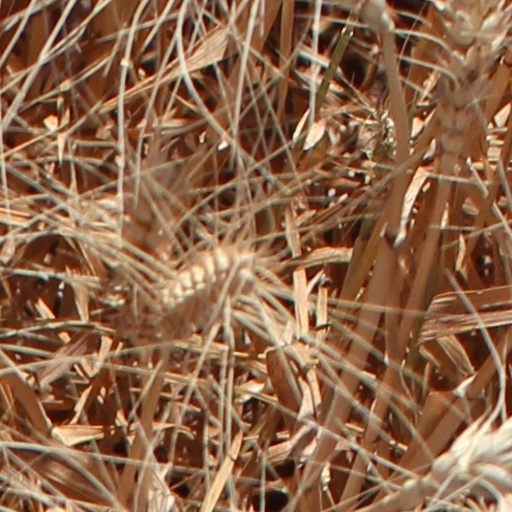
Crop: wheat